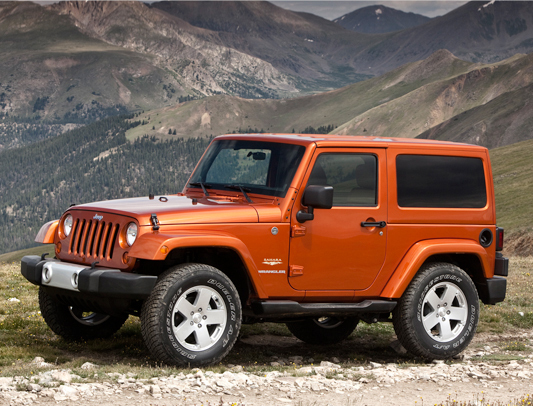
Car model: 2012 Jeep Wrangler SUV